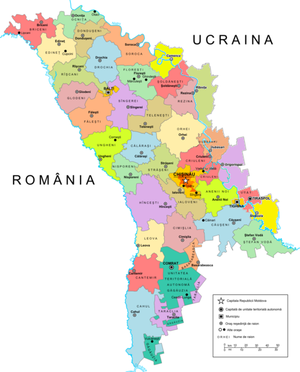
Raions de la Rép. de Moldavie de jure